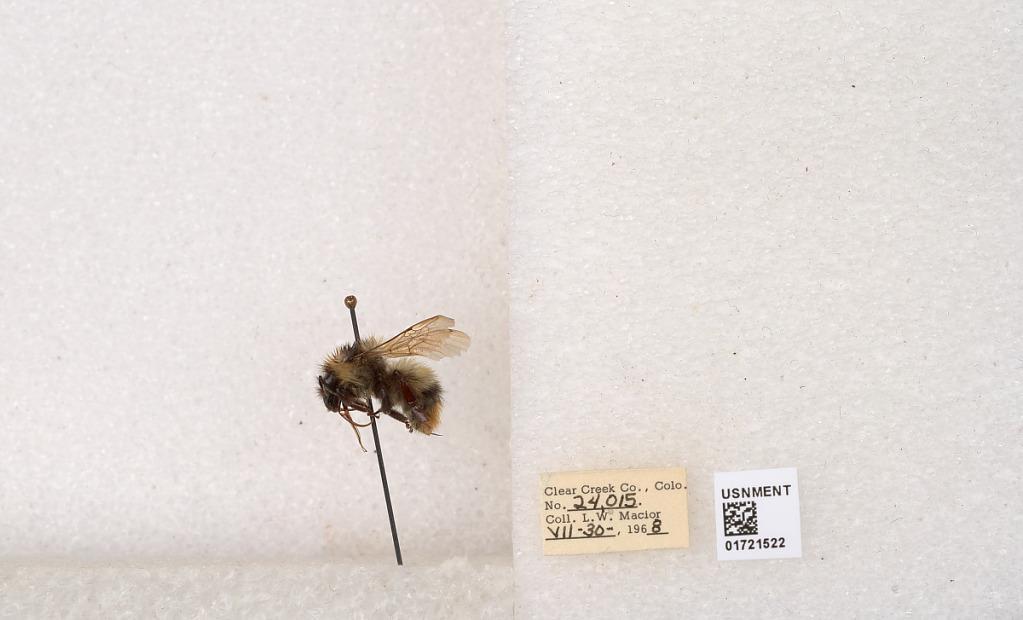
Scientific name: Bombus kirbyellus
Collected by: L. Macior
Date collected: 1968-7-30
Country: United States
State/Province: Colorado
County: Clear Creek
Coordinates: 39.6891, -105.644